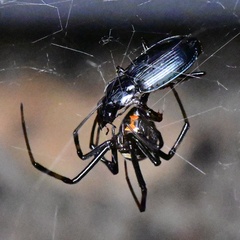
Species: Lactrodectus_hesperus